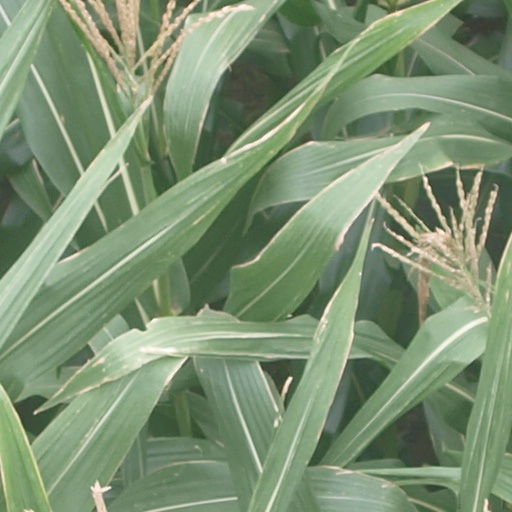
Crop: maize; corn